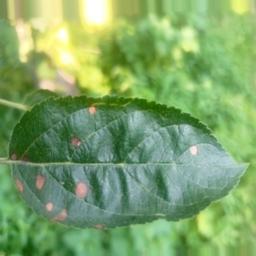
Label: Alternaria